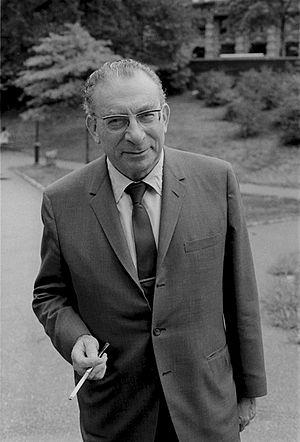
Marie Bonaparte, princesse Bonaparte, puis, par son mariage, princesse de Grèce et de Danemark, est née le 2 juillet 1882 à Saint-Cloud et morte le 21 septembre 1962 à Gassin, en France. Arrière-petite-fille de Lucien Bonaparte et épouse du prince Georges de Grèce, c'est une femme de lettres, une mécène et une psychanalyste disciple de Sigmund Freud, dont elle a contribué à diffuser le travail en France et en Grèce.
Rudolph Maurice Loewenstein, né le 17 janvier 1898 à Łódź en Pologne et mort le 14 avril 1976 à New York, est un médecin et psychanalyste américain d'origine polonaise.
René Diatkine est un psychiatre et psychanalyste français d'origine biélorusse, né le 6 avril 1918 à Paris, où il est mort le 2 novembre 1997. il est inhumé au cimetière parisien de Pantin dans la 8ᵉ division.
Pierre de Grèce, prince de Grèce et de Danemark, est né à Paris, en France, le 3 décembre 1908 et décédé à Londres, au Royaume-Uni, le 15 octobre 1980. Membre de la maison d'Oldenbourg, c'est un prince, un militaire et un anthropologue grec spécialiste du Tibet et de la polyandrie.